Oido station

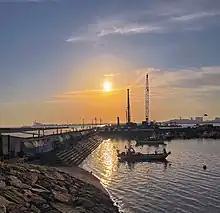
sunset in Oido

The narrow-gauge Suin Line, which served as a means of transporting freight between Suwon and Incheon, was abandoned in 1995. Oido Station is the northwestern terminus of the section of the Suin Line that is still in use today; the southeastern terminus is Hanyang University at Ansan Station.